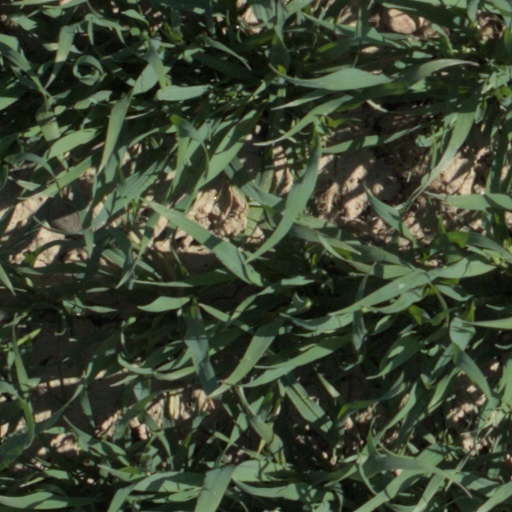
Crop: wheat